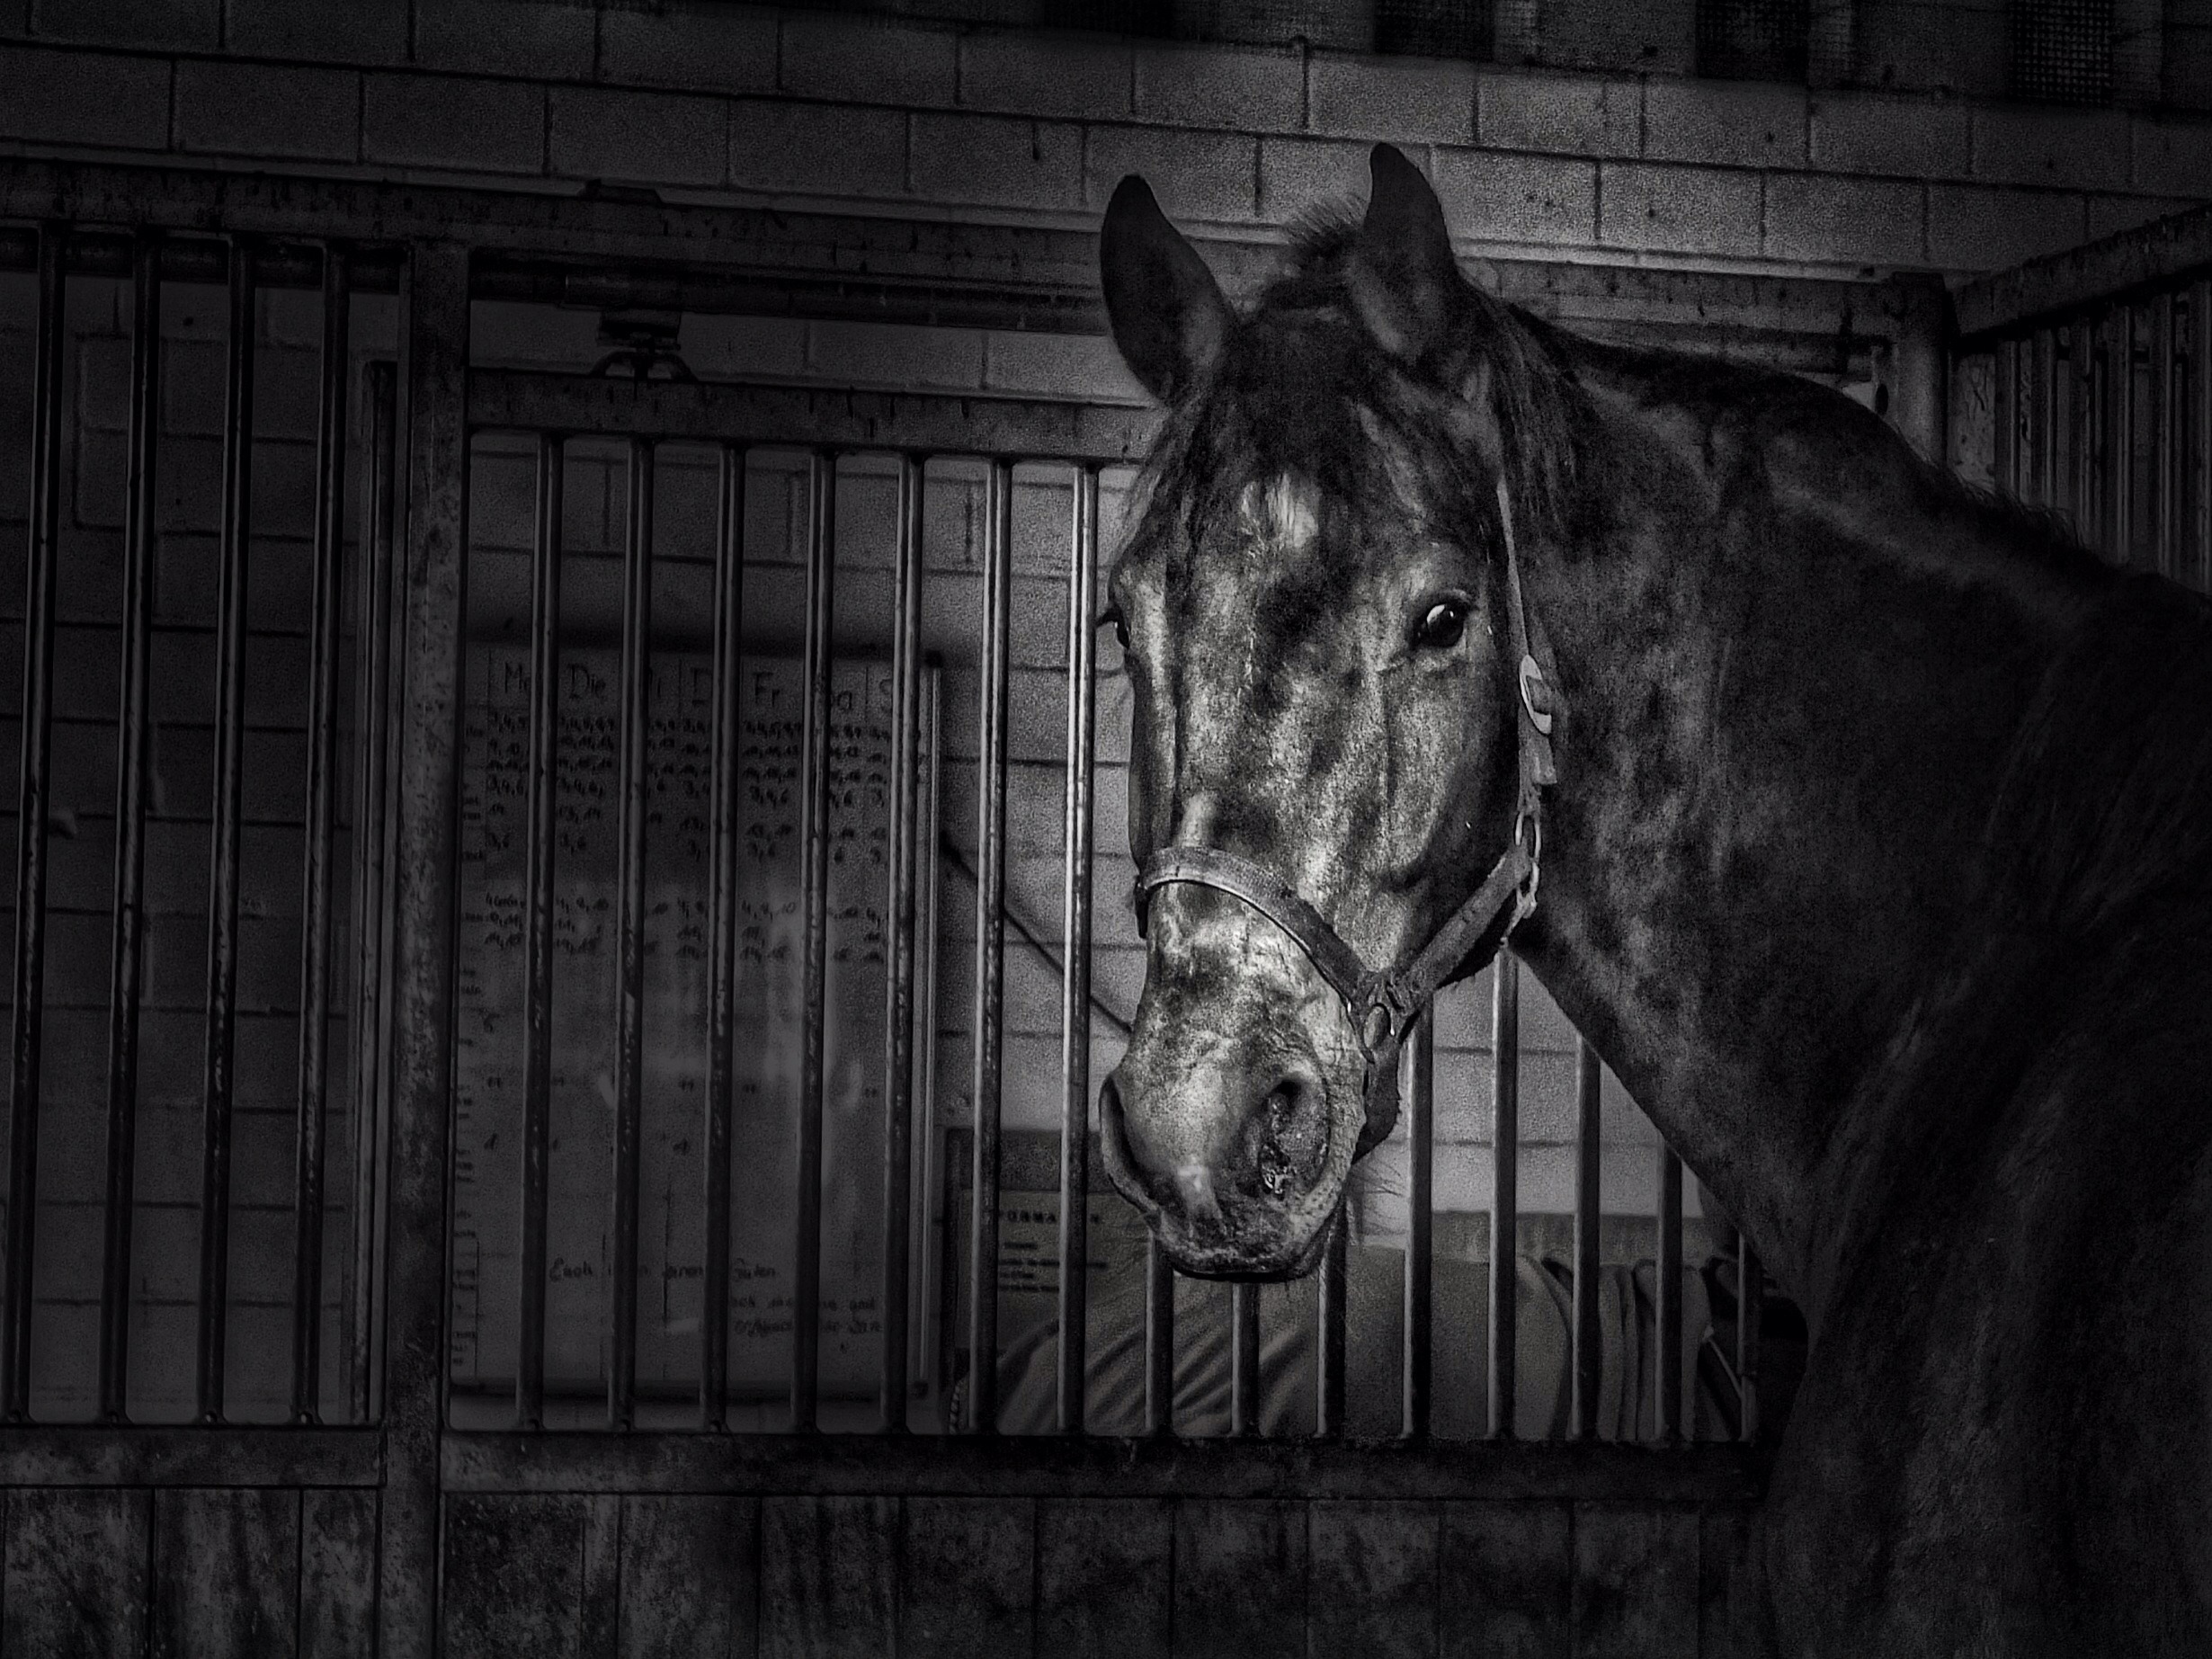
black and white, white, animal, horse, darkness, black, monochrome, horses, animals, symmetry, snapshot, horse stable, monochrome photography, horse like mammal